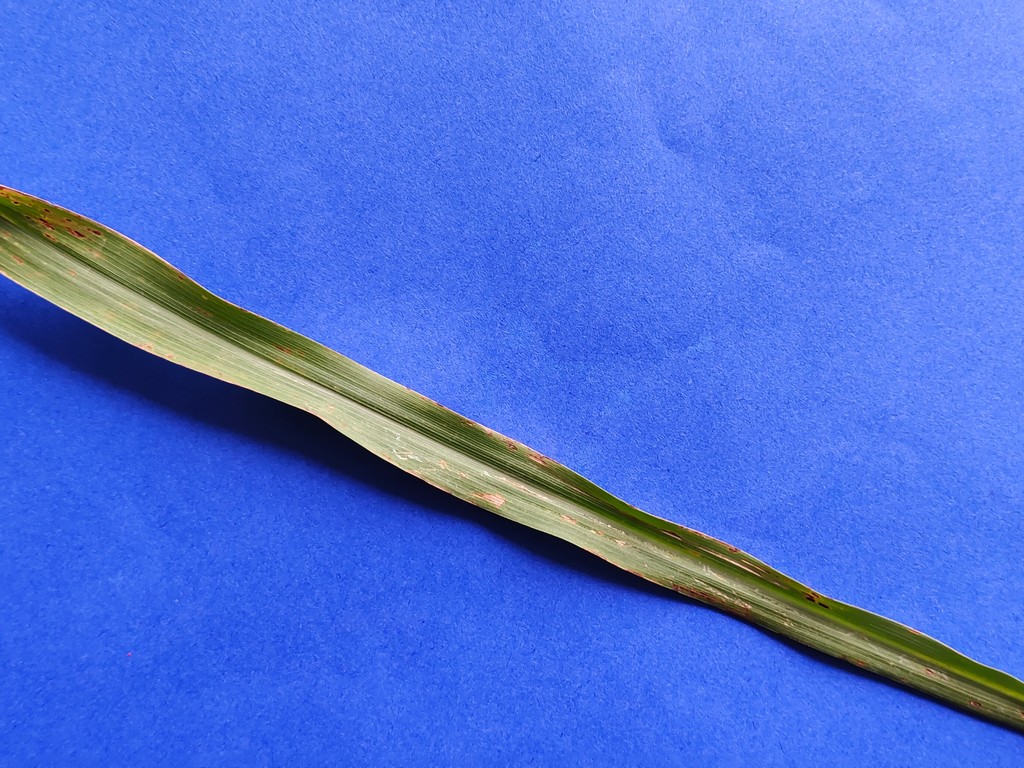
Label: Unhealthy